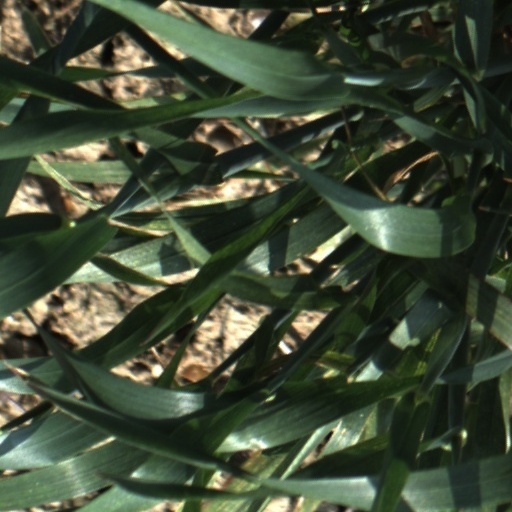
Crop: wheat